2007–08 NCAA football bowl games

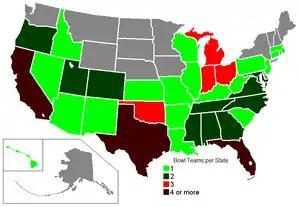
Number of bowl teams per state.

For the 2007–08 season, NCAA bylaws stipulated that any team that finished with at least a 6-6 overall regular season record can only be selected to fill a conference tie-in bowl slot once all other available conference teams are chosen.